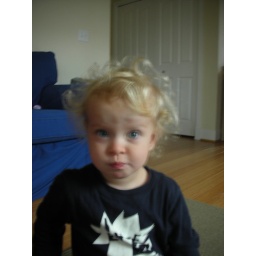
delicious animal crackers came in a plastic egg